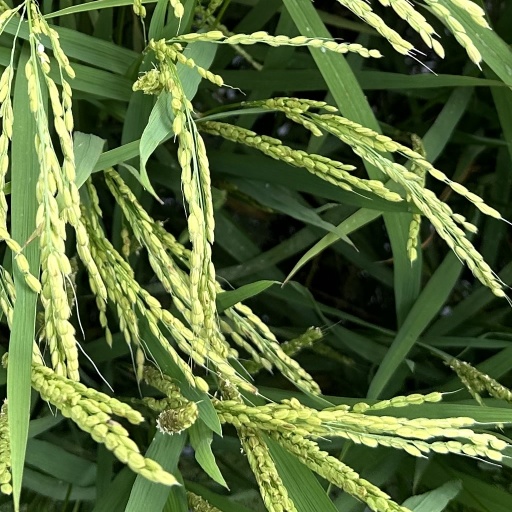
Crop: rice